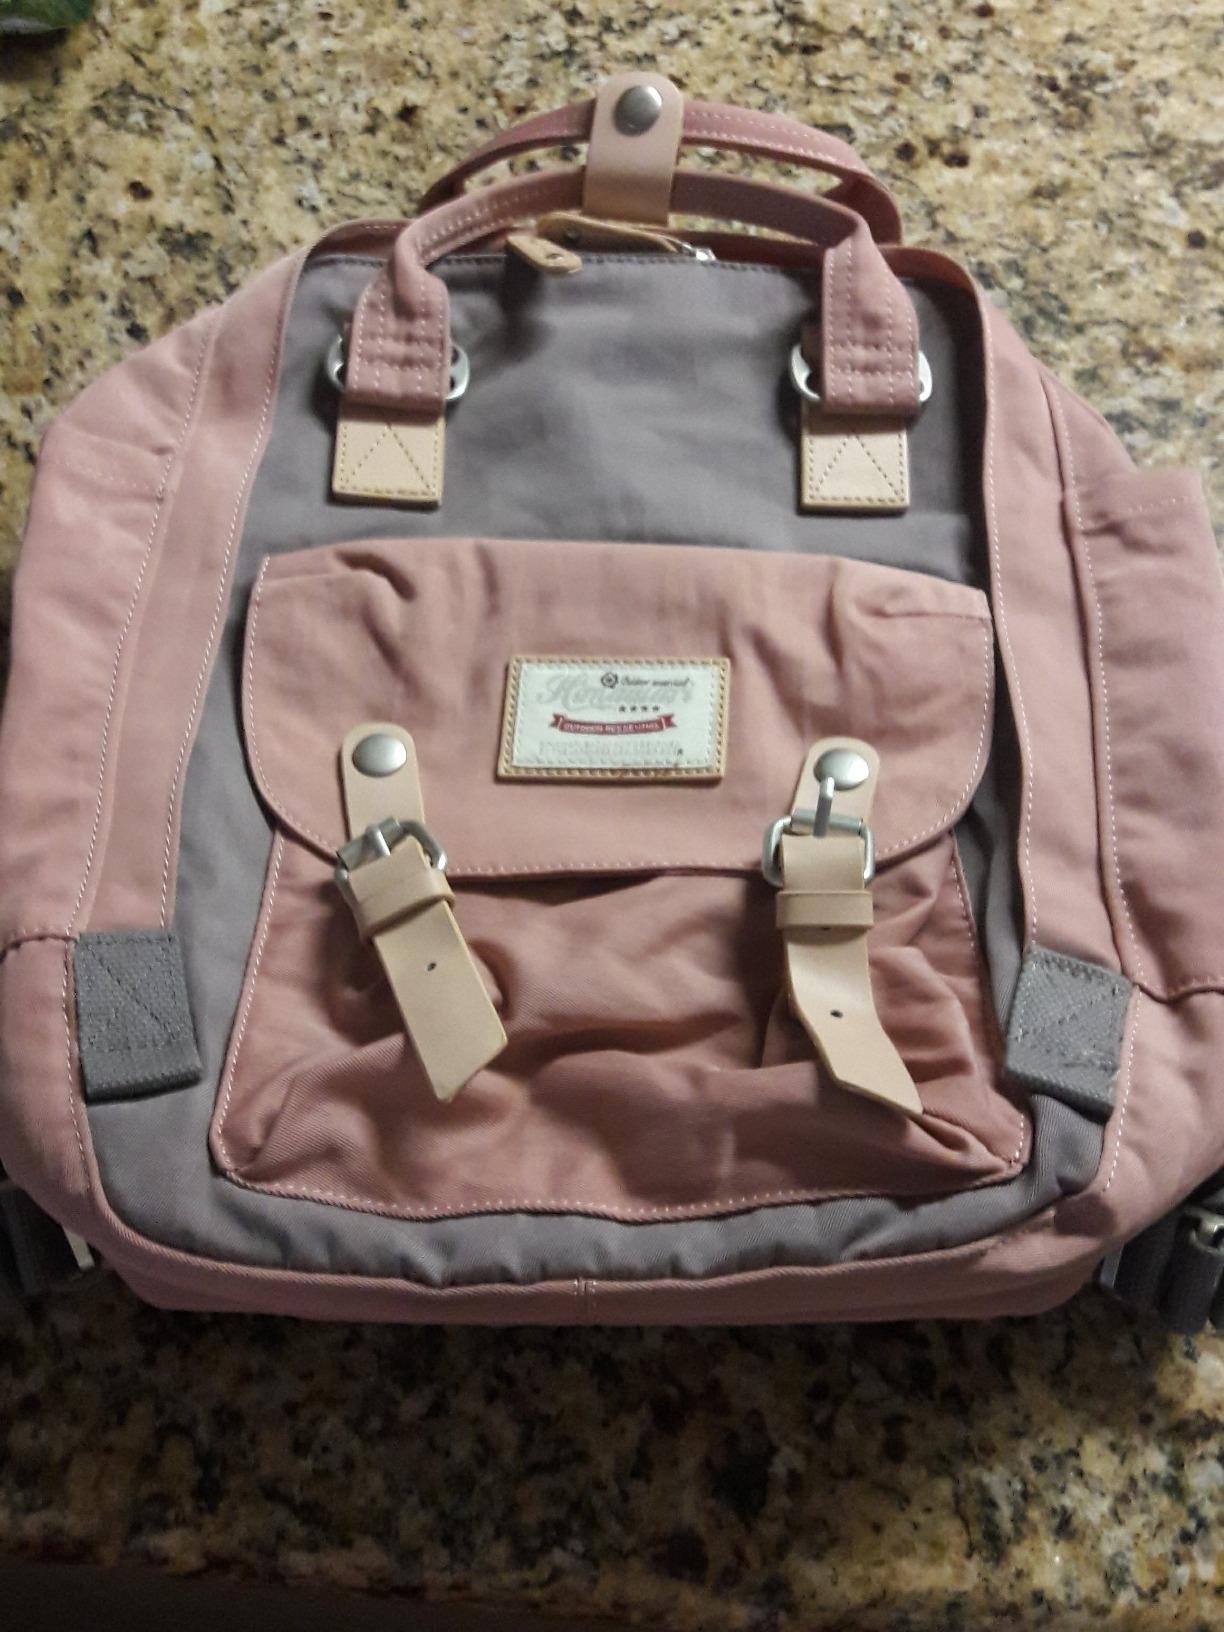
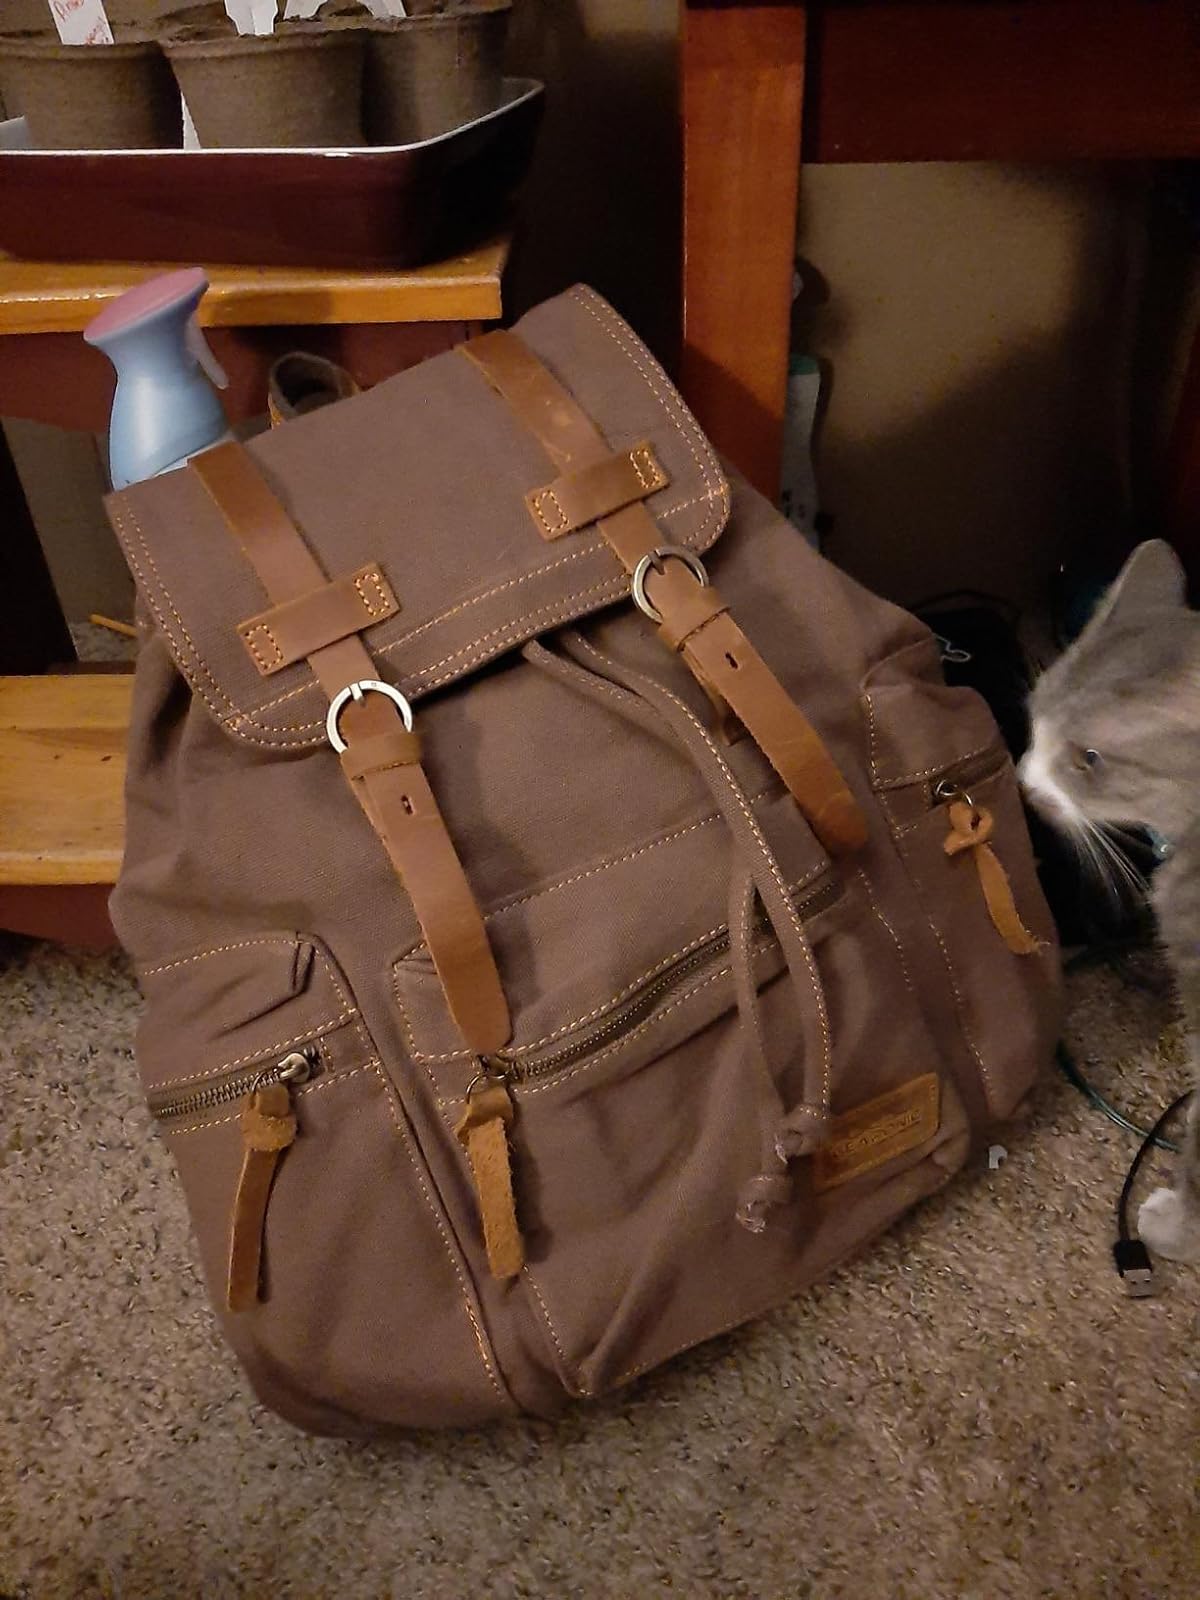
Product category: bag
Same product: no